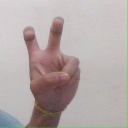
अक्षर: ई